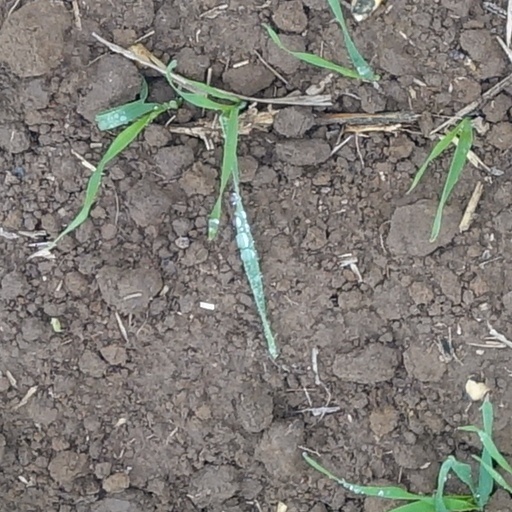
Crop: wheat